St Laurence's Church, Cambridge

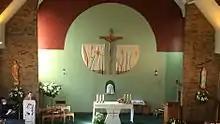
The interior of the church showing the altar and sanctuary area with statues and tapestry

St Laurence's is a modern church, built in brick and with an open layout so that all parts of the church can see the altar area.